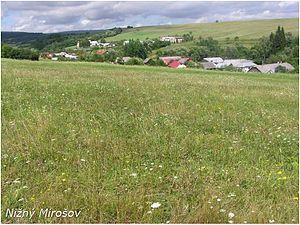
Nižný Mirošov est un village de Slovaquie situé dans la région de Prešov.